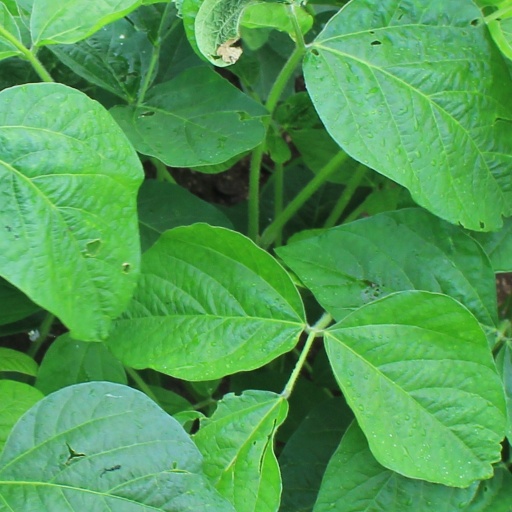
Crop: soybean